Parliamentary procedure

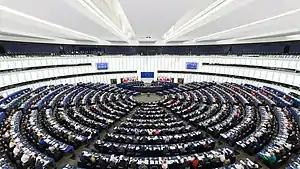
The European Parliament during a plenary session in 2014

Parliamentary procedures are the accepted rules, ethics, and customs governing meetings of an assembly or organization. Their object is to allow orderly deliberation upon questions of interest to the organization and thus to arrive at the sense or the will of the majority of the assembly upon these questions. Self-governing organizations follow parliamentary procedure to debate and reach group decisions, usually by vote, with the least possible friction.